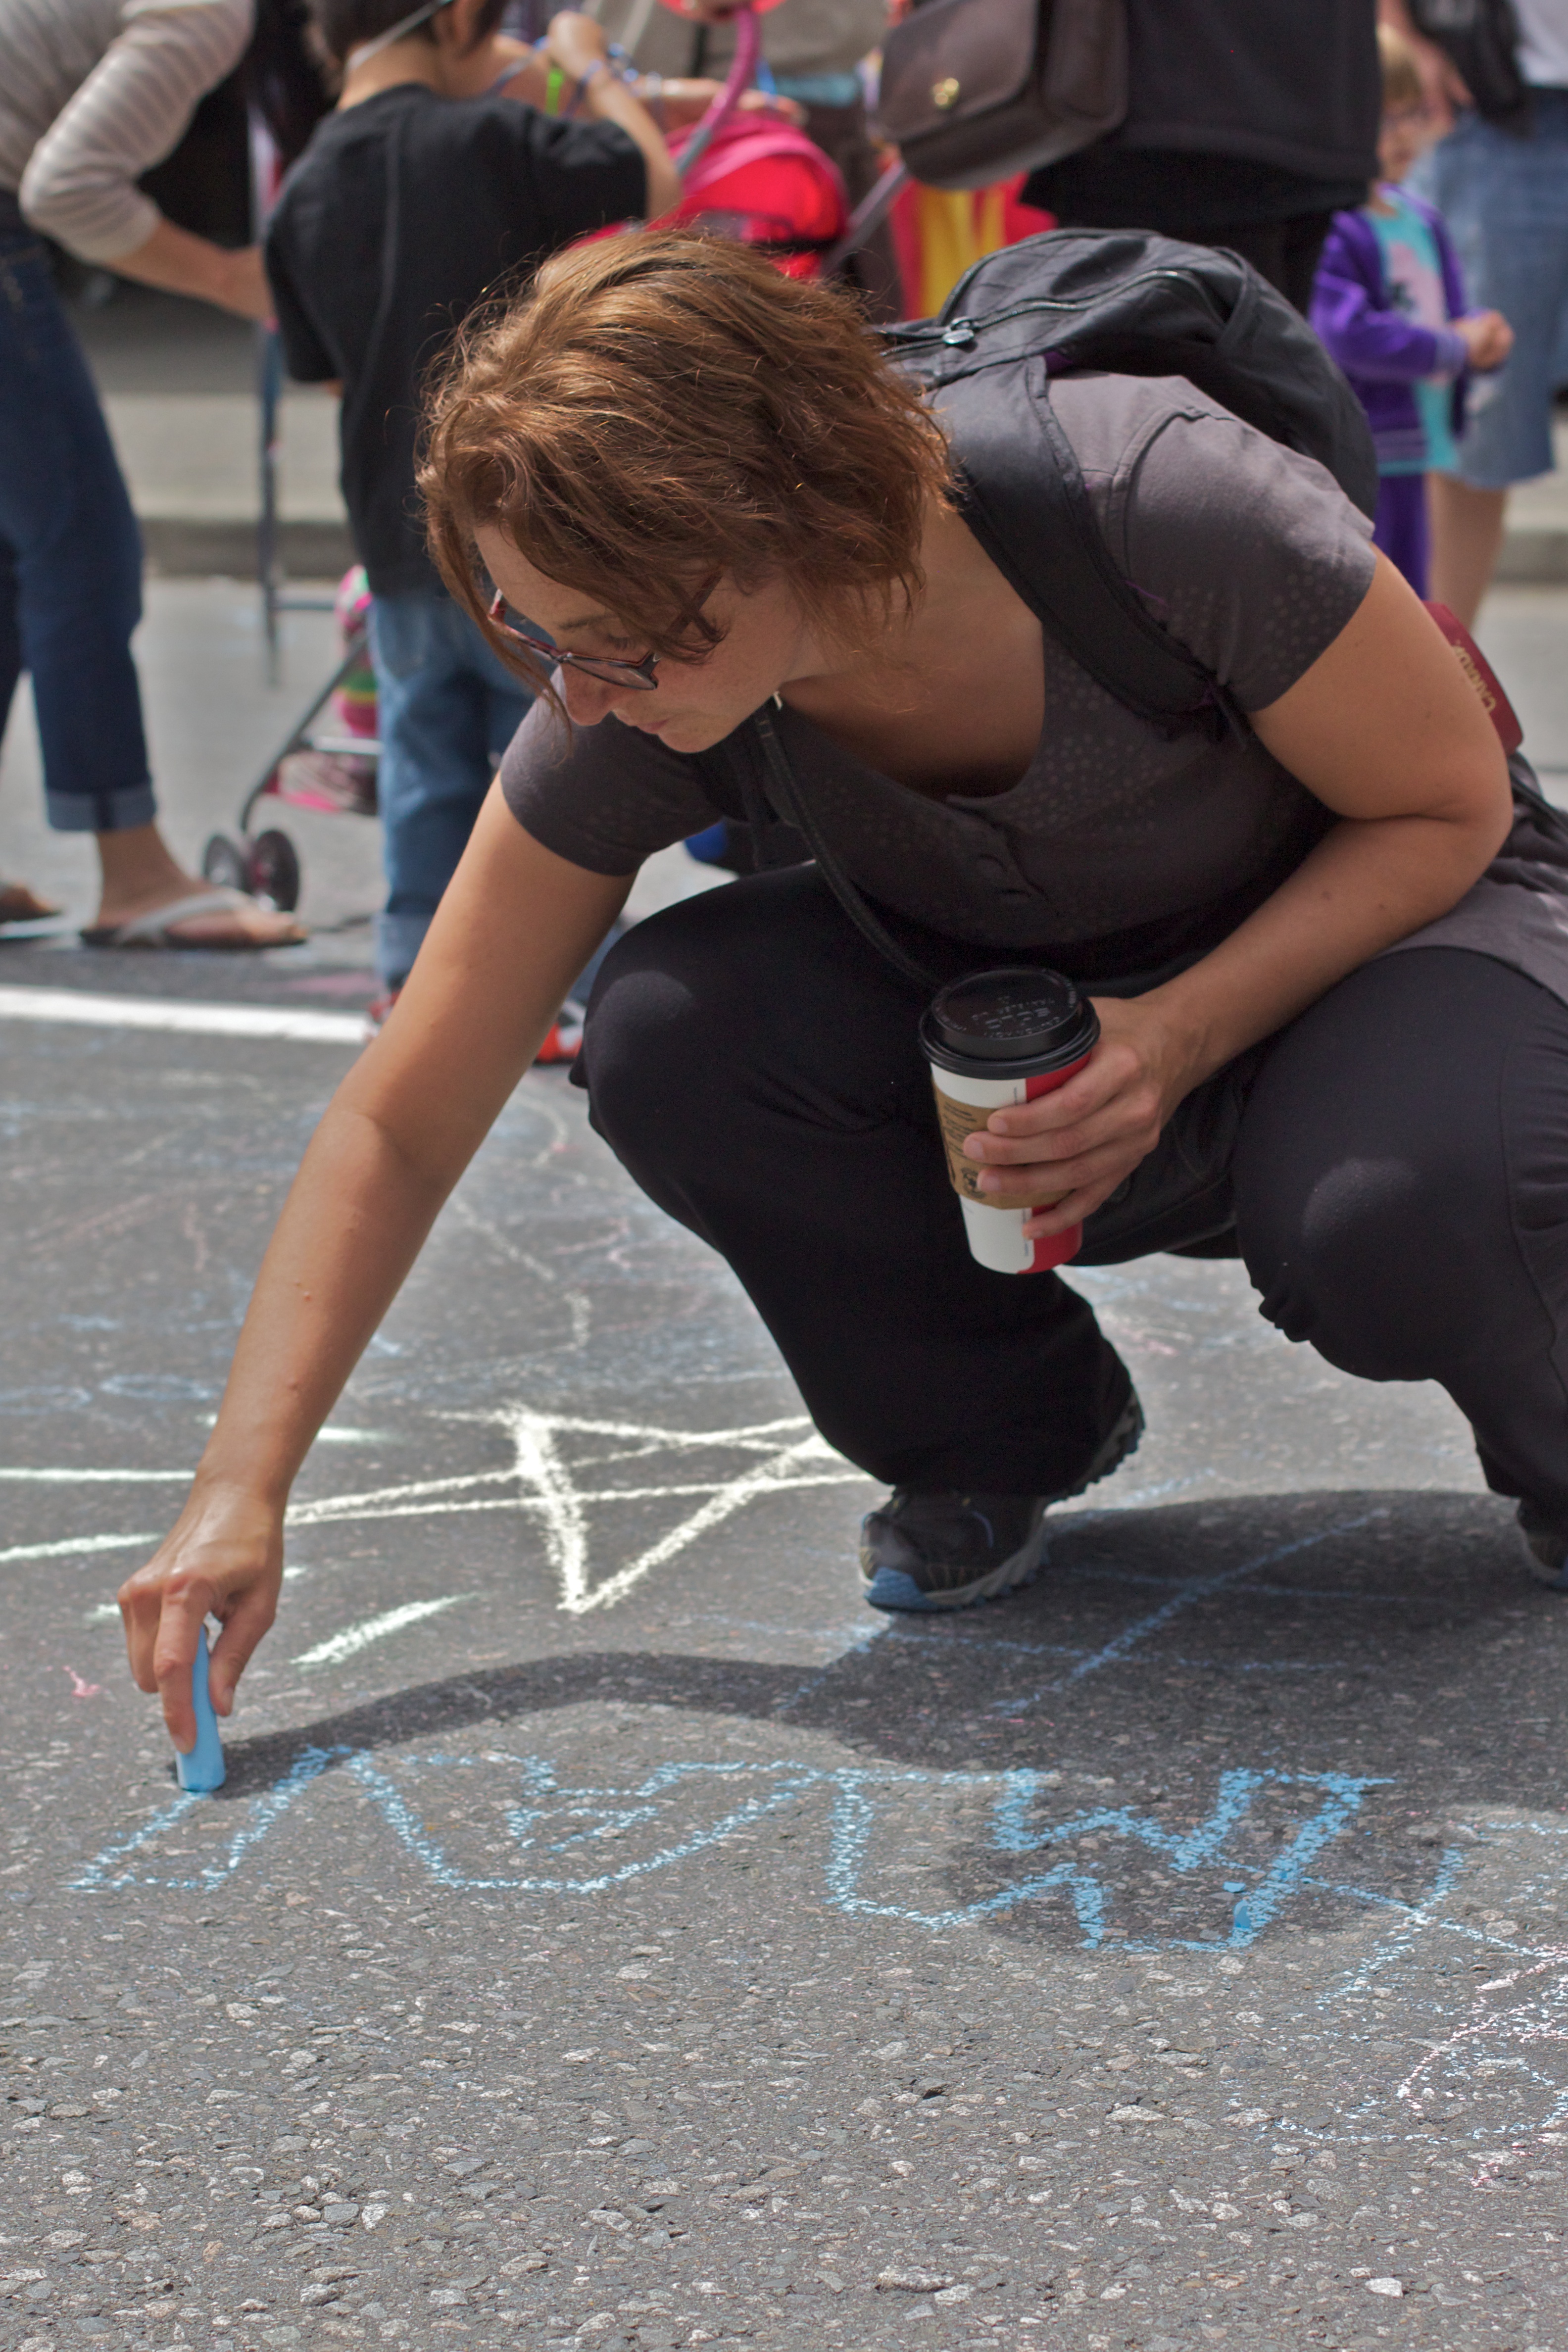
person, leg, fun, costume, giulia, interaction, human action